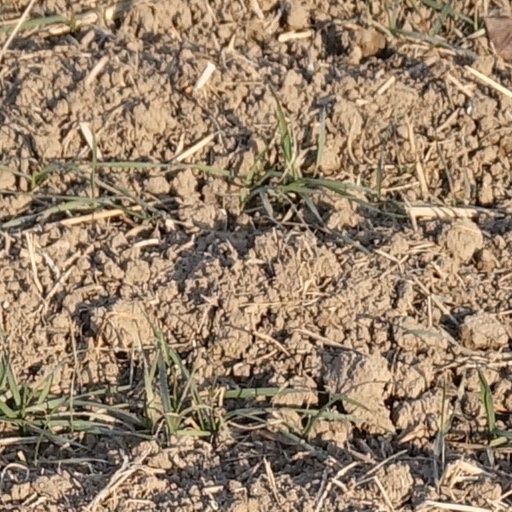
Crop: wheat